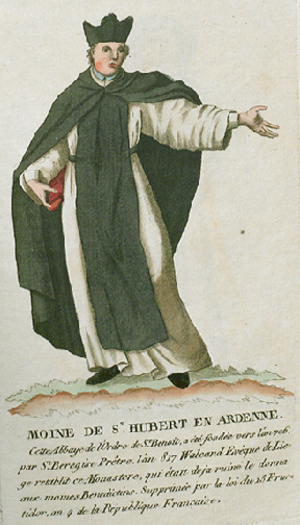
Collection de costumes de tous les ordres monastiques, supprimés à differentes époques, dans la ci-devant Belgique, Bruxelles, Philippe Joseph Maillart et sœur, 1811
L'abbaye de Saint-Pierre en Ardenne ou abbaye de Saint-Hubert était une abbaye bénédictine située à Saint-Hubert, en Belgique. Elle fut fondée vers 687 et devint bénédictine en 817. Elle abrite les reliques de saint Hubert depuis l'an 825.